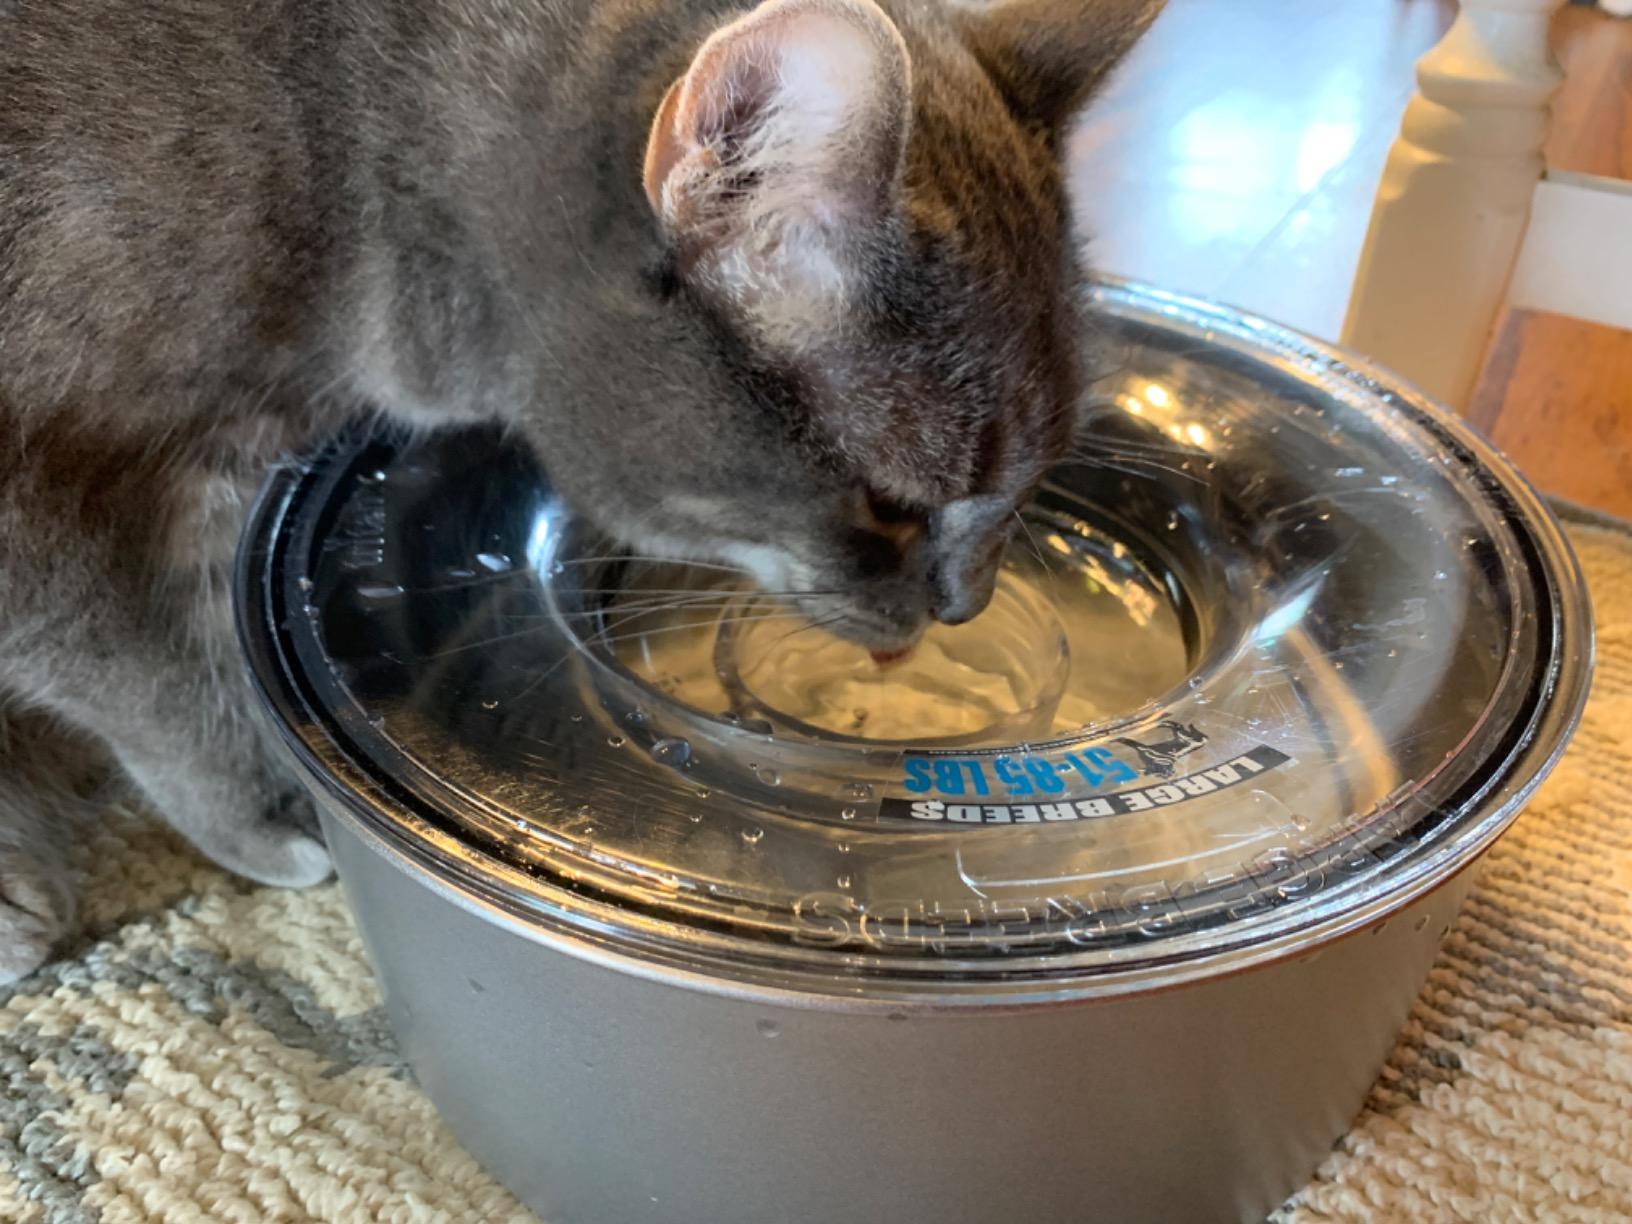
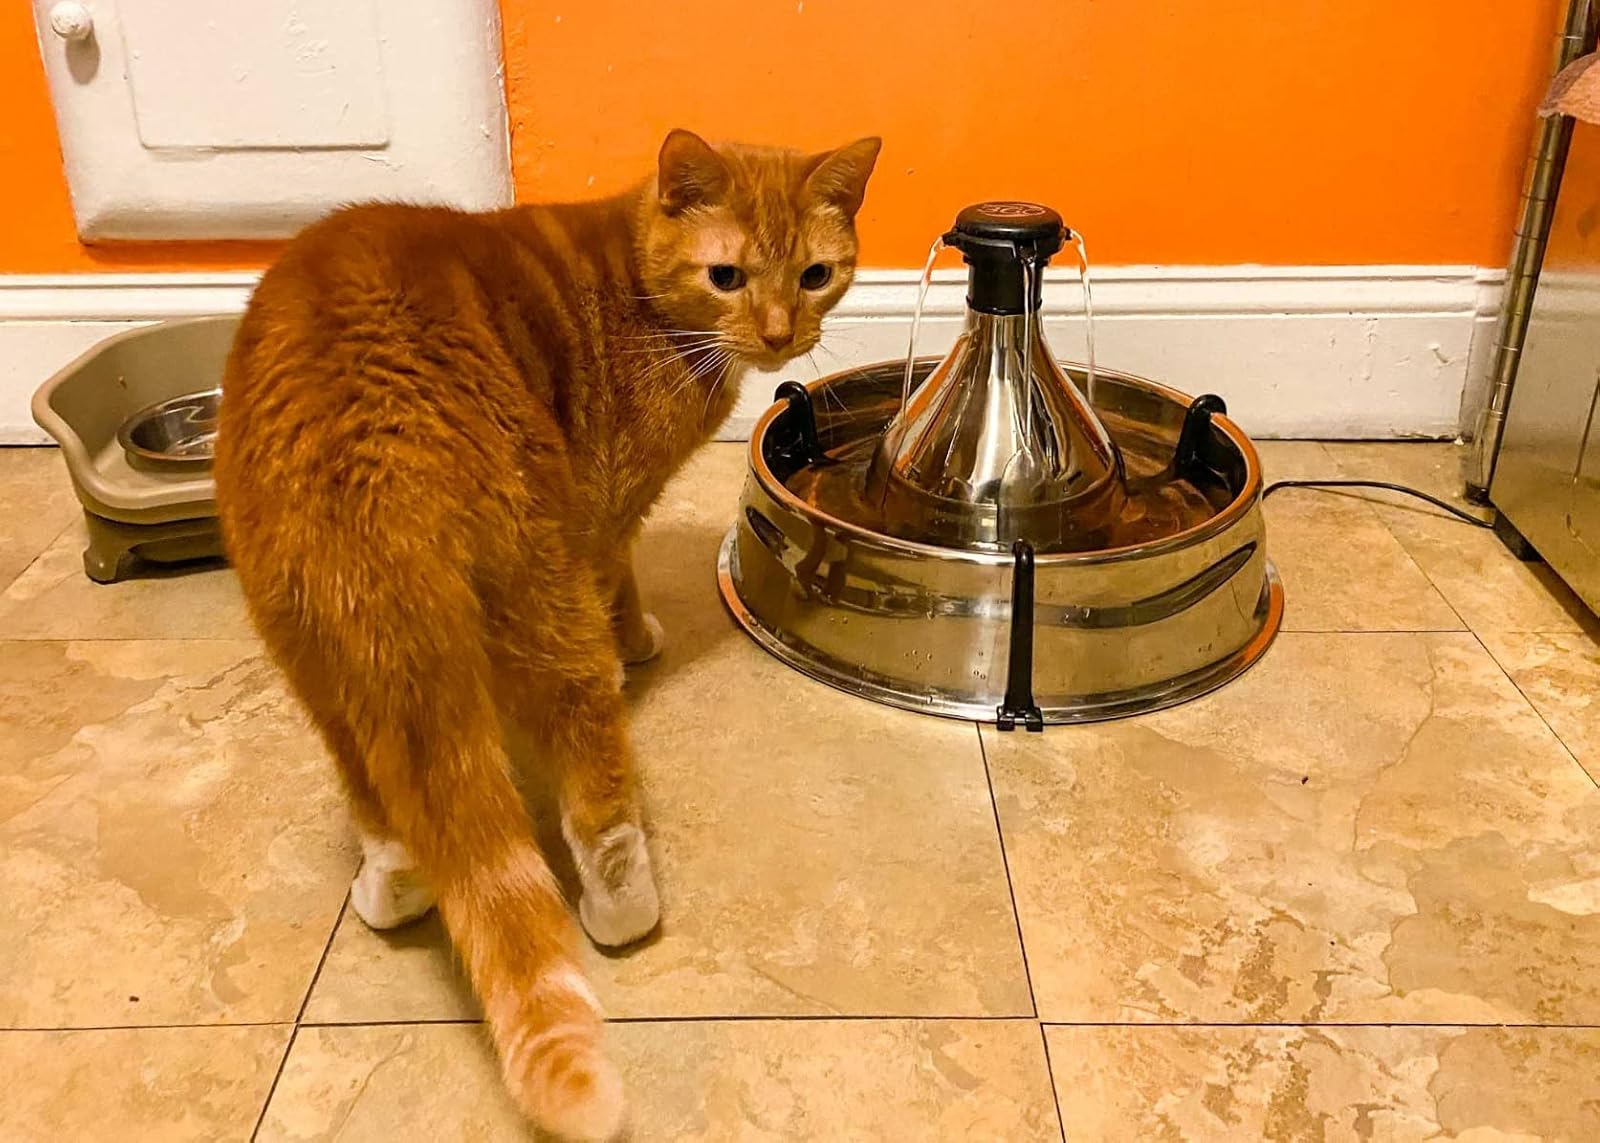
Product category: items_bowl
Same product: no